Why the Cuckoo Cries

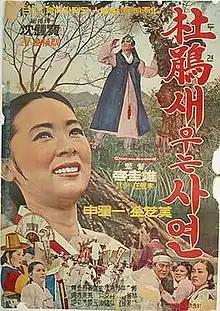
Theatrical poster for "Why the Cuckoo Cries" (1967)

Why the Cuckoo Cries is a 1967 South Korean film directed by Lee Kyu-woong.